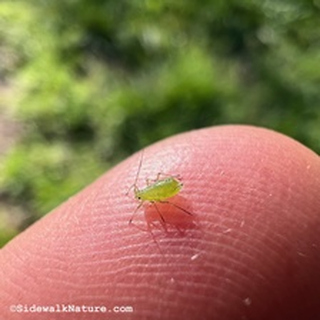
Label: wheat_aphid